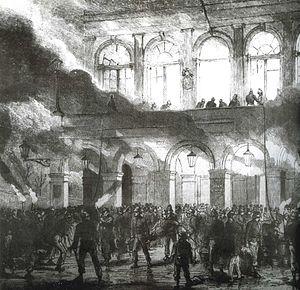
L'incendie du Théâtre de Belleville en 1867.
Le théâtre de Belleville est une salle de spectacle inaugurée en 1828 et disparue en 1962. Il s'élevait dans le village de Belleville, cour Lesage, à la hauteur du 46 de la rue de Paris.